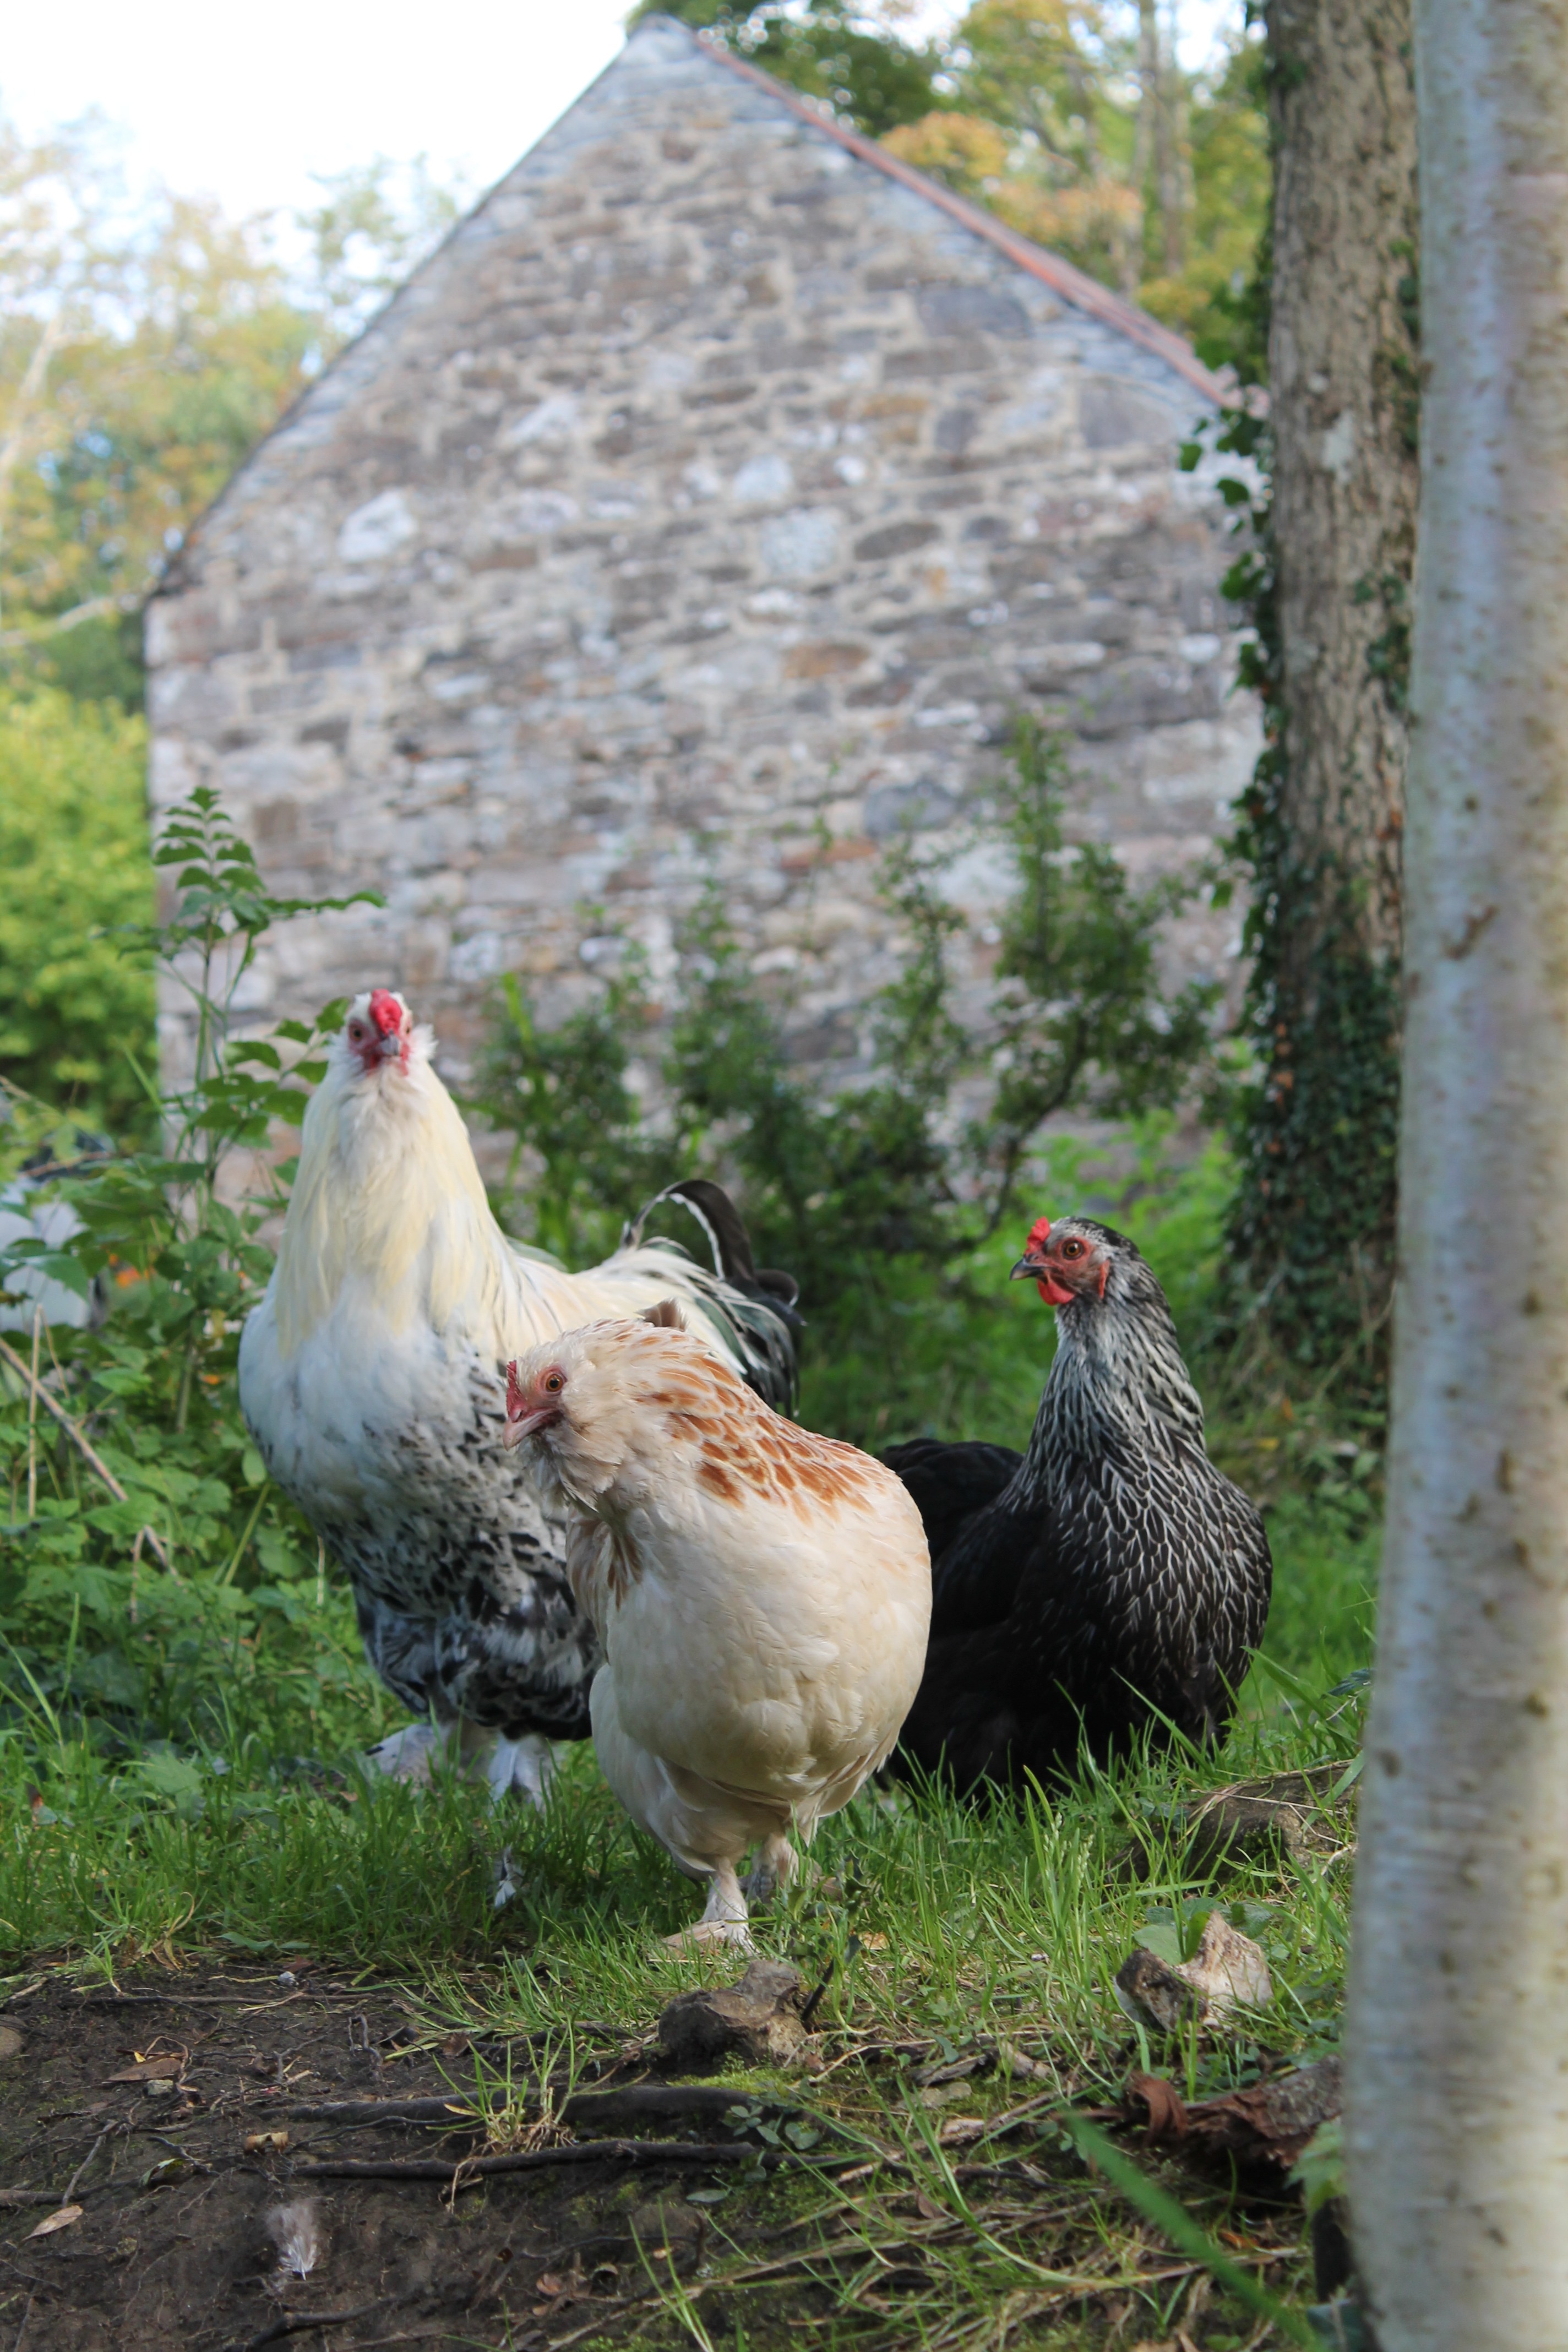
bird, farm, animal, agriculture, chicken, fowl, fauna, rooster, poultry, hen, animals, galliformes, vertebrate, farmyard, chickens, phasianidae, farm animals, stone building, brahma